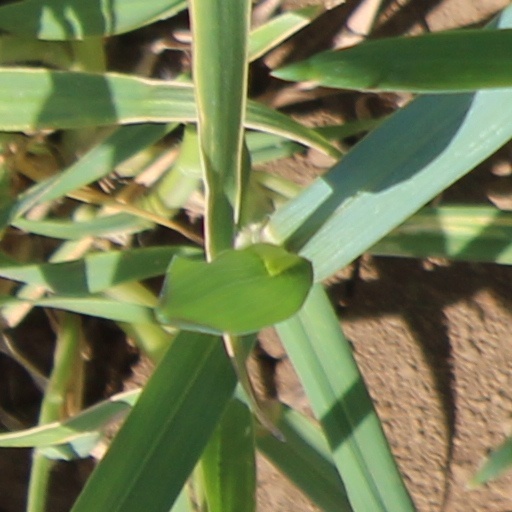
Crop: wheat